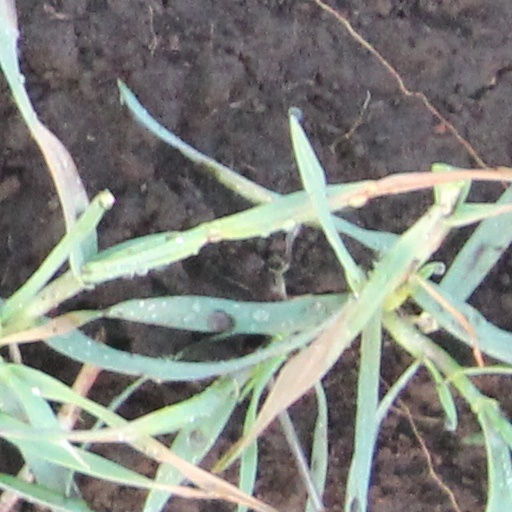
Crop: wheat